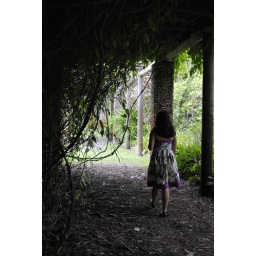
girl in the purple dress